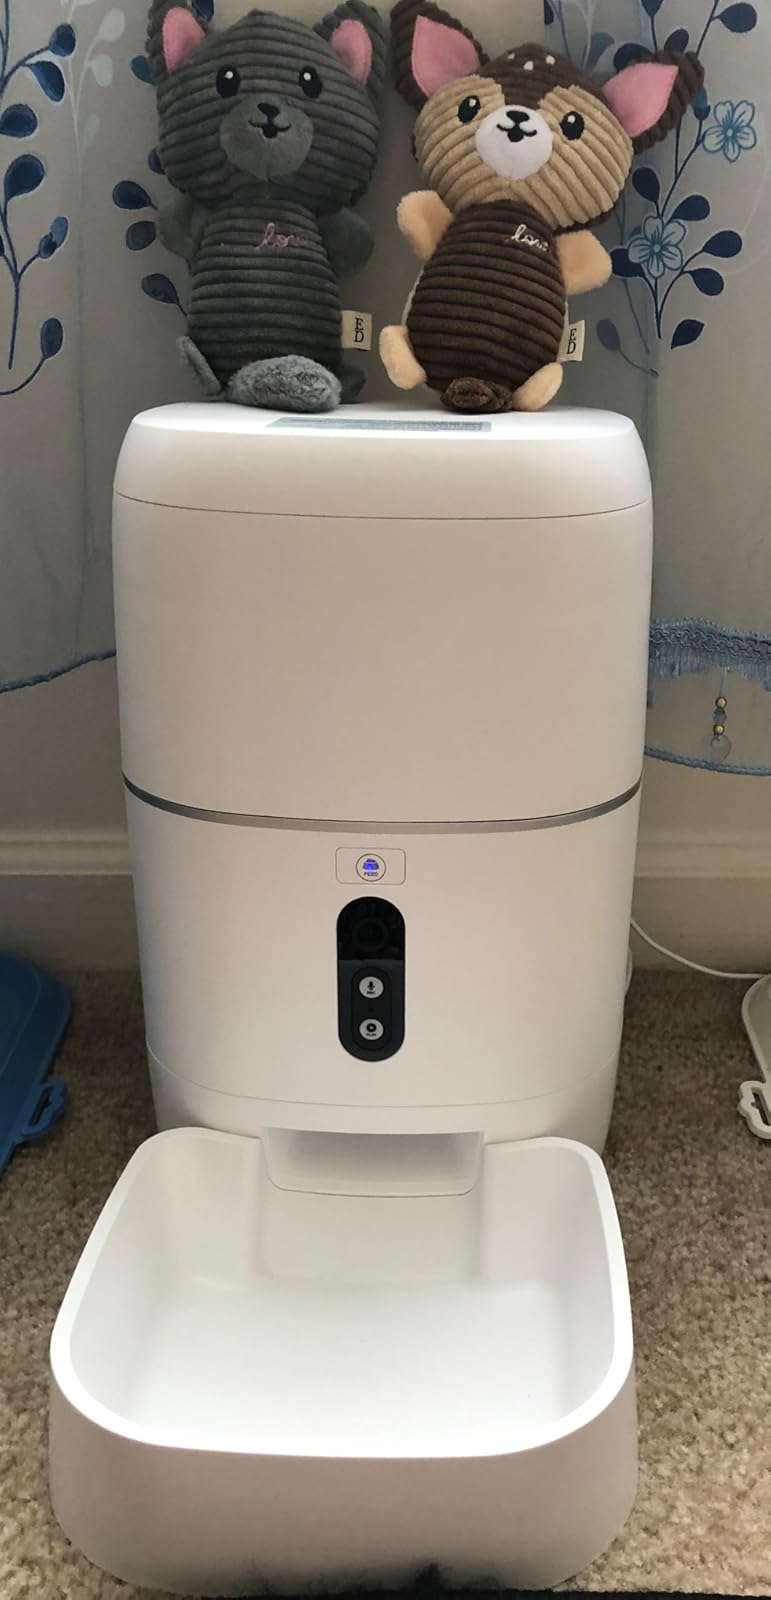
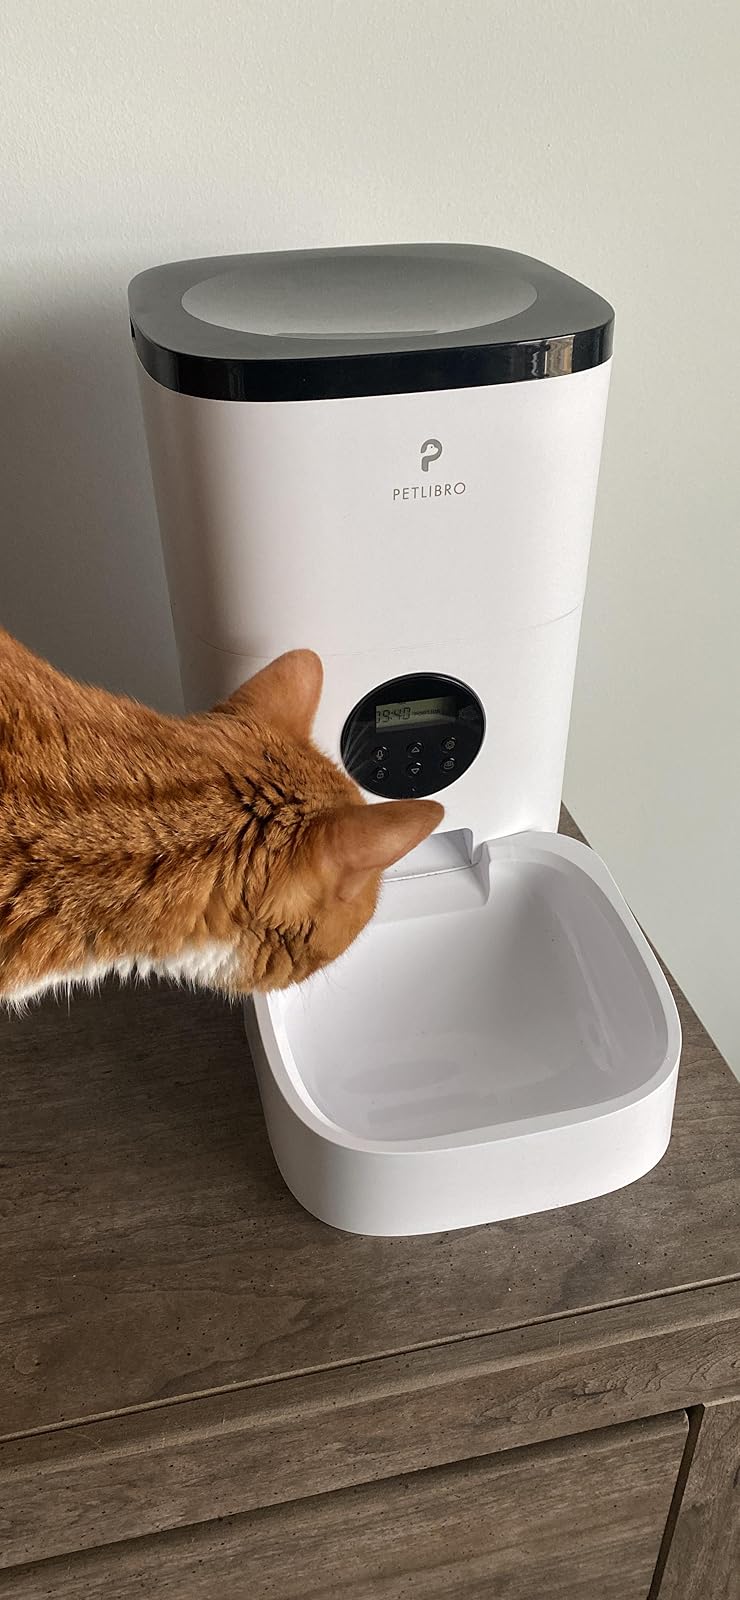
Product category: items_feeder
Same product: no